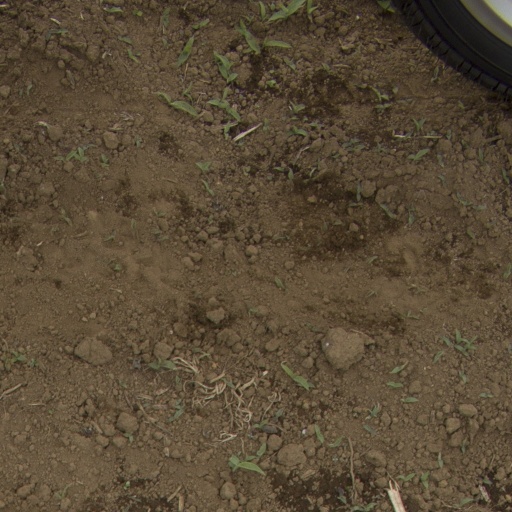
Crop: Jerusalem artichoke